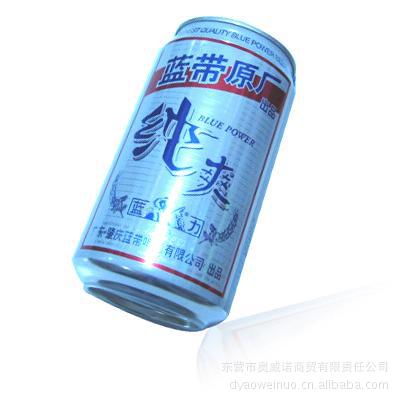
Label: metal